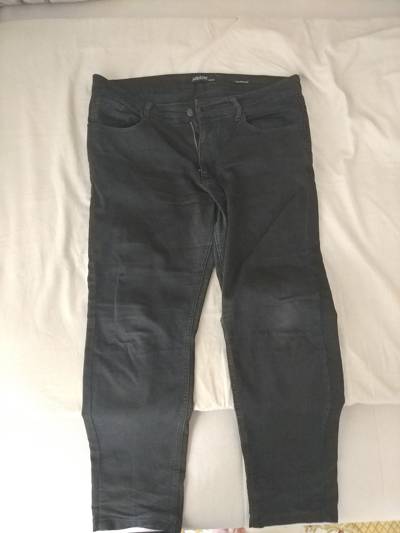
Waste category: clothes